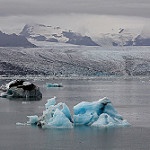
Label: glacier